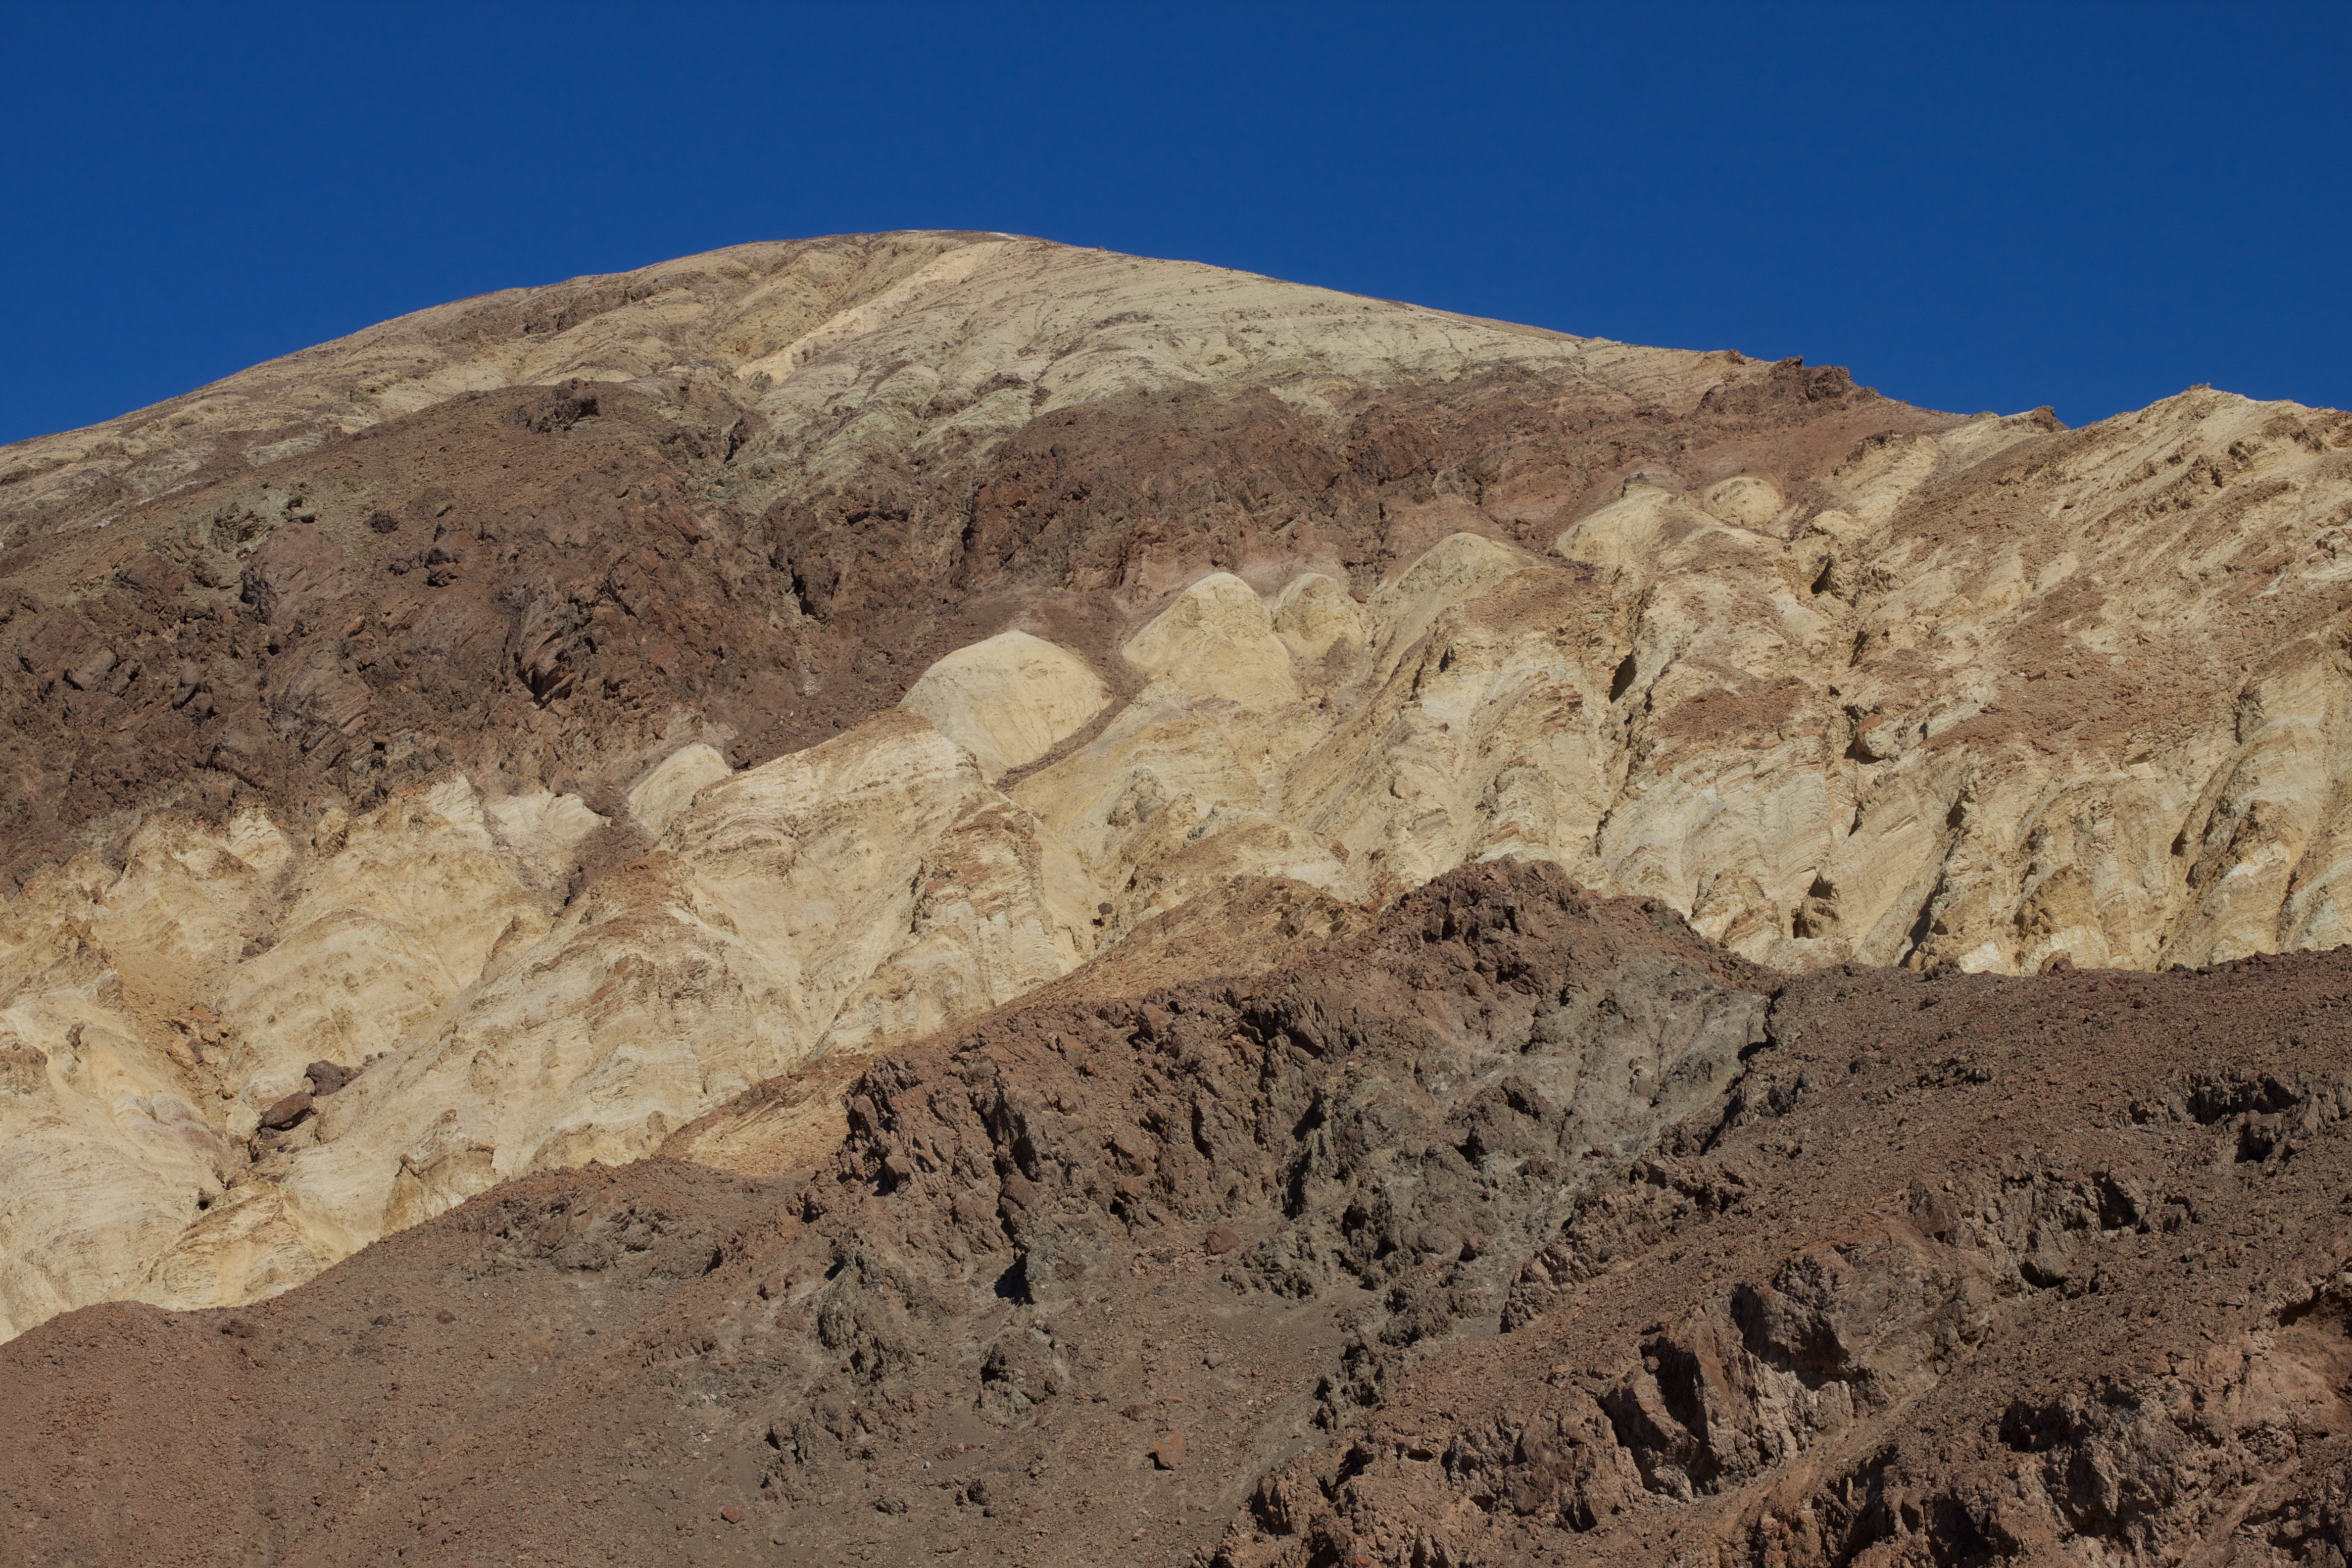
landscape, rock, mountain, desert, valley, formation, soil, terrain, material, ridge, geology, badlands, plateau, wadi, bedrock, landform, ancient history, natural environment, geographical feature, mountainous landforms, geological phenomenon